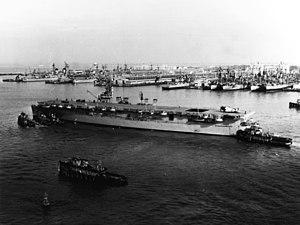
La Force maritime de l'aéronautique navale est l'actuelle appellation de l'aéronautique navale française. Elle forme une des quatre grandes composantes de la marine française. Elle est issue de la fusion entre les forces de l'aviation embarquée et de l'aviation de patrouille maritime le 19 juin 1998. Son actuelle organisation précisée par l'instruction Nᵒ 24/DEF/EMM/ROJ relative à l'organisation de la force maritime de l'aéronautique navale du 3 novembre 2011 a été publiée au Bulletin officiel des armées le 10 novembre 2011.
Le Bois Belleau est un porte-avions léger de la Marine nationale française, en service de 1953 à 1960. Le Bois Belleau est nommé en hommage à la bataille du bois Belleau de la Première Guerre mondiale.